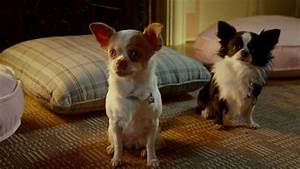
Label: dog